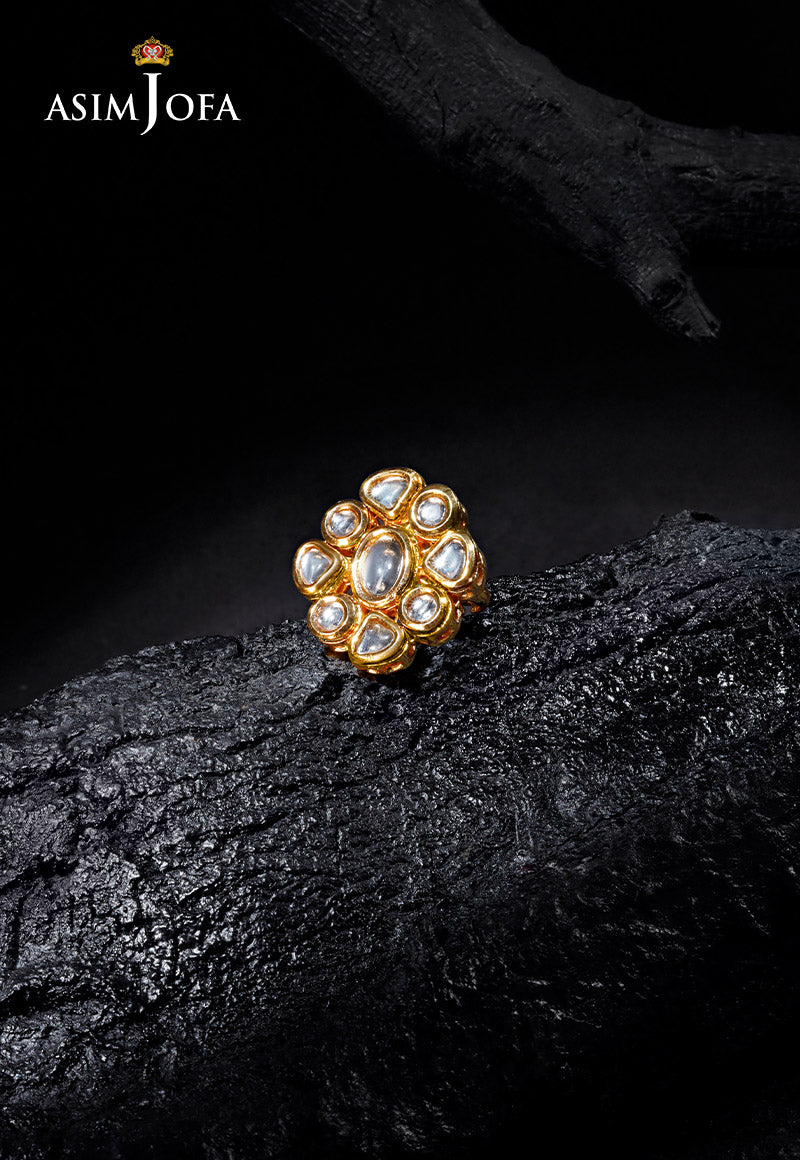
yellow gold diamond studded ring